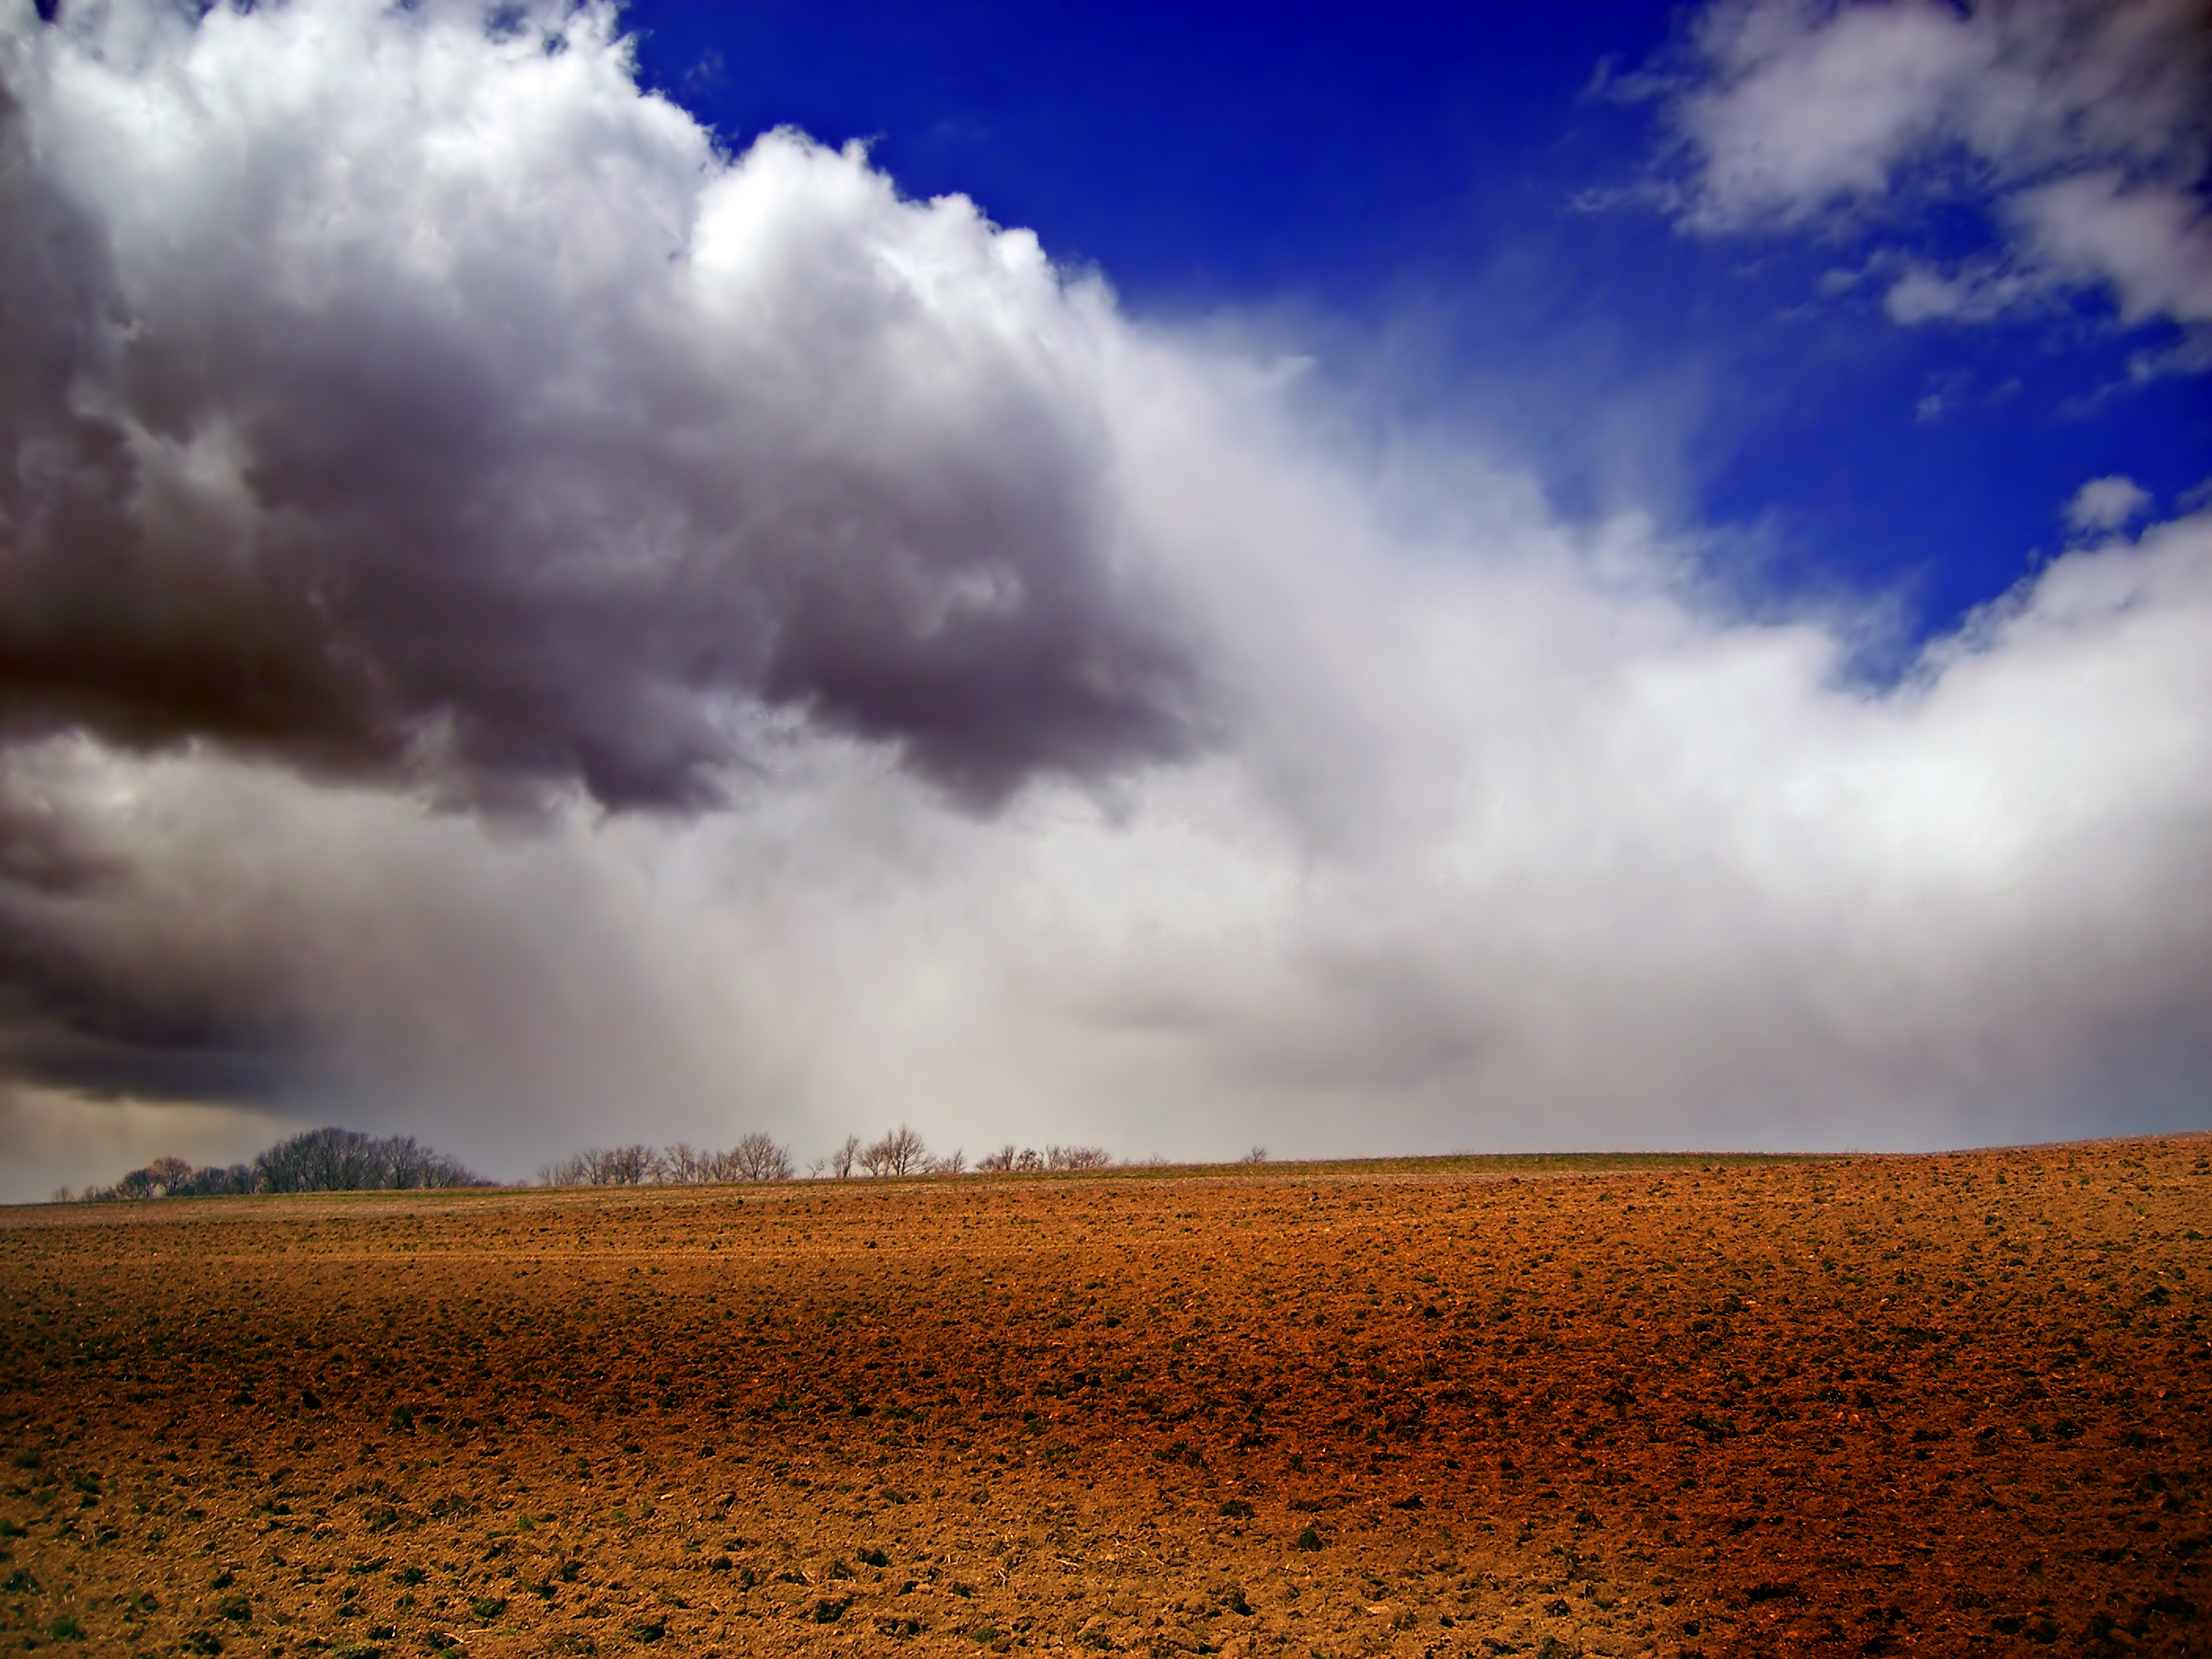
landscape, nature, grass, horizon, mountain, cloud, sky, sun, field, prairie, sunlight, morning, hill, flower, wind, dawn, dusk, rural, spring, crop, weather, soil, agriculture, plain, creativecommons, clouds, grassland, stratocumulus, lowlight, pennsylvania, lancastercounty, cumuliform, plateau, chestercounty, ecosystem, steppe, rural area, meteorological phenomenon, natural environment, atmospheric phenomenon